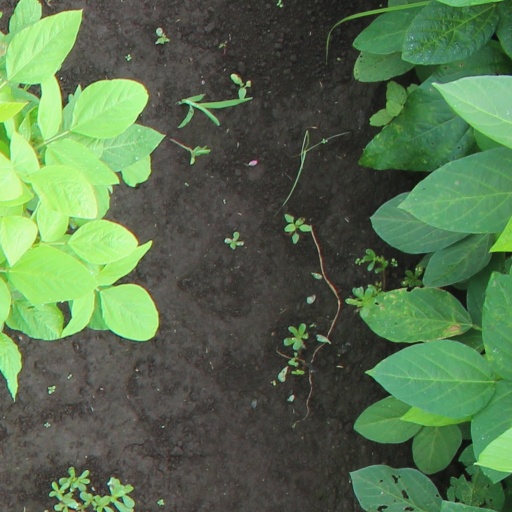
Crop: soybean